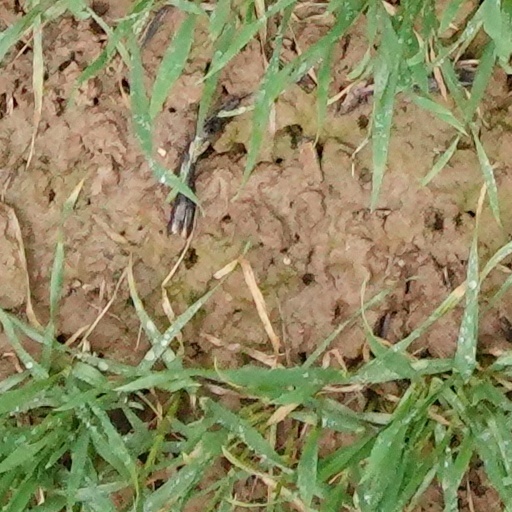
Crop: wheat